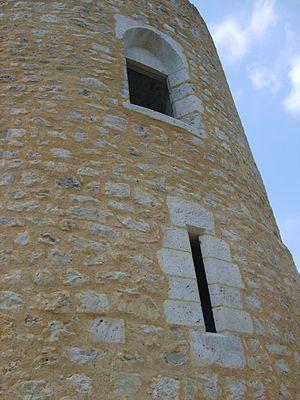
Le château de Brie-Comte-Robert est un château médiéval situé dans la commune de Brie-Comte-Robert dans le département de Seine-et-Marne, en région Île-de-France. Le château est situé à une trentaine de kilomètres au sud-est de Paris.